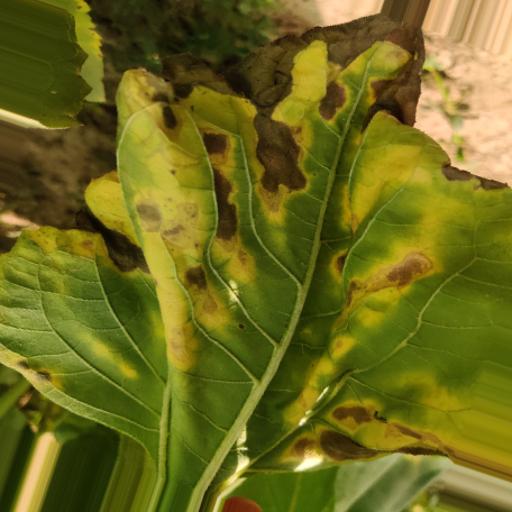
Label: Leaf_scars